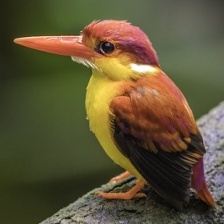
Species: RUFOUS KINGFISHER
Scientific name: CHLOROCERYLE INDA